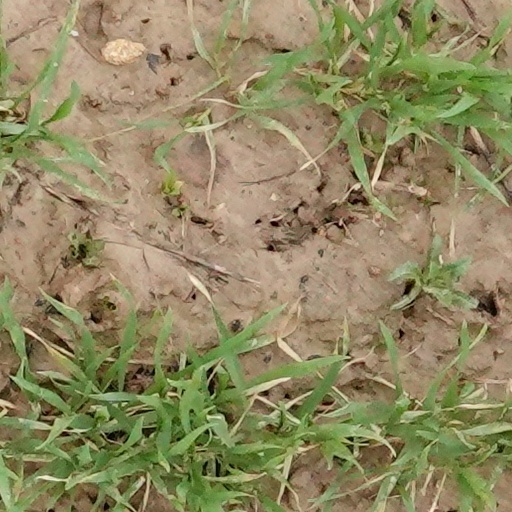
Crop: wheat